Ear pull

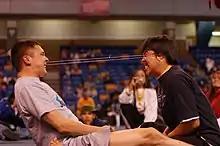

The ear pull is a traditional Inuit game or sport which tests the competitors' ability to endure pain, and also strength. In the ear pull, two competitors sit facing each other, their legs straddled and interlocked. A two-foot-long loop of string, similar to a thick, waxed dental floss, is looped behind their ears, connecting right ear to right ear, or left ear to left ear. The competitors then pull upon the opposing ear using their own ear until the cord comes free or the opponent quits from the pain. The game has been omitted from some Arctic sports competitions due to safety concerns and the squeamishness of spectators; the event can cause bleeding and competitors sometimes require stitches.